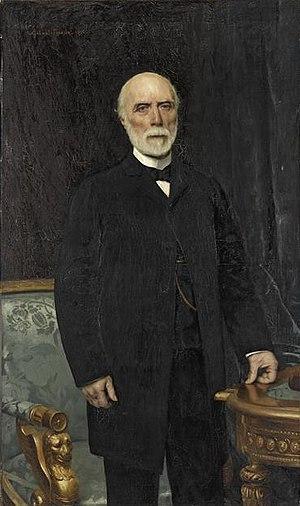
Charles-Louis de Saulces de Freycinet (1828-1923)
L'expulsion des congrégations de 1880 est un événement politique qui se déroule en France, durant la Troisième République, et qui consiste en la dispersion des congrégations religieuses masculines non autorisées. Ces expulsions font suite à la signature, le 29 mars 1880, de deux décrets par le gouvernement de Charles de Freycinet, et plus précisément par Charles Lepère, ministre de l'Intérieur, et Jules Cazot, ministre de la Justice. Le premier prévoit la suppression de la Compagnie de Jésus sur le territoire français, et le second met en demeure les autres congrégations non autorisées de demander une autorisation légale sous peine de subir le même sort que les Jésuites.
Gabriel Ferrier, né le 29 septembre 1847 à Nîmes, mort le 6 juin 1914 à Paris, est un peintre orientaliste français.